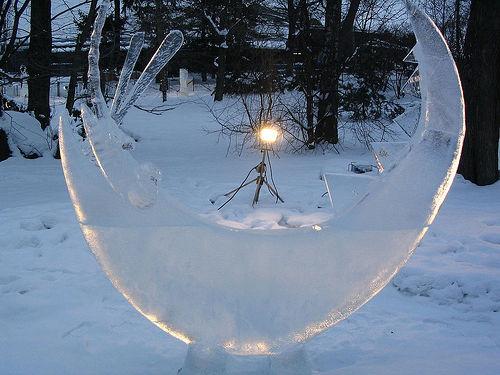
Weather: snow or frosty